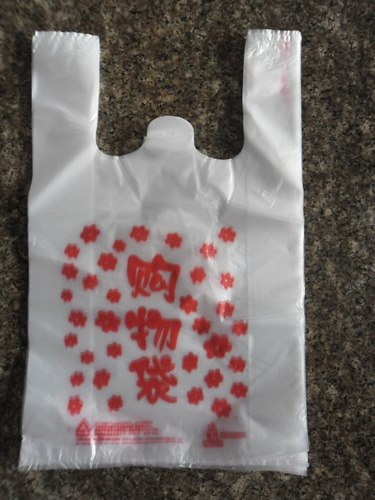
Label: plastic